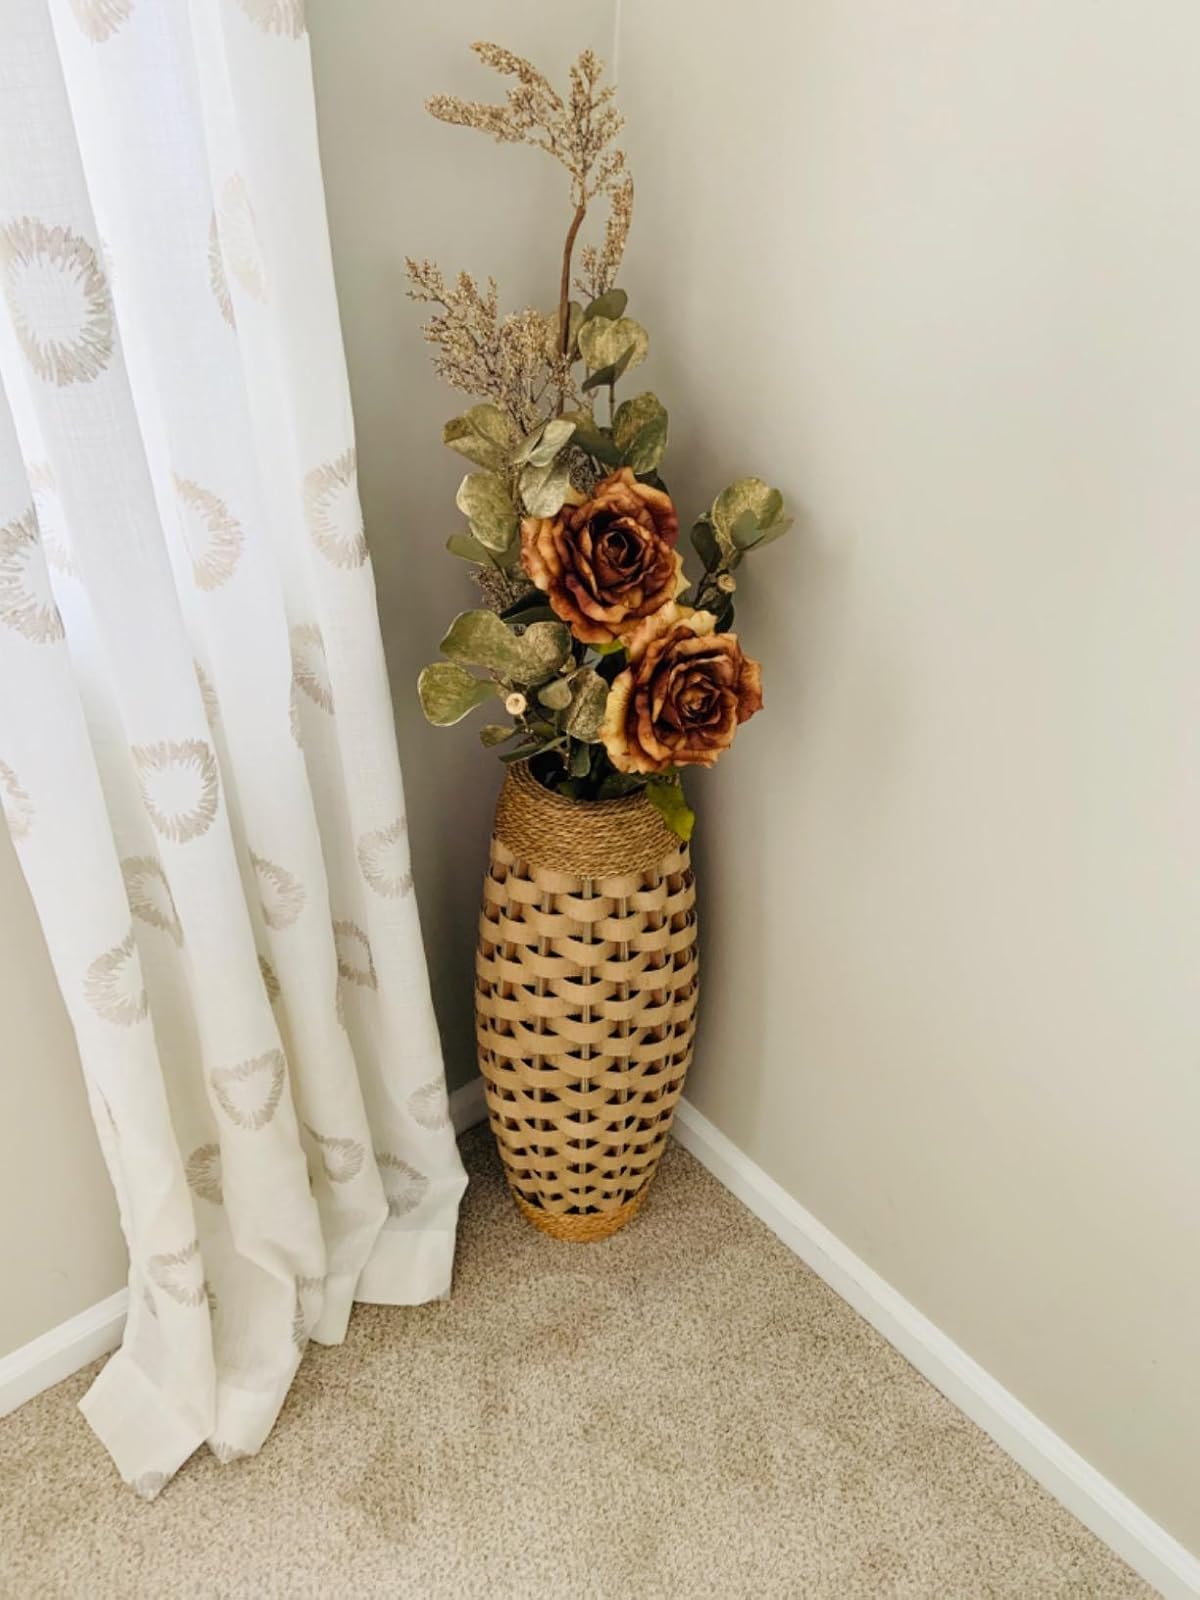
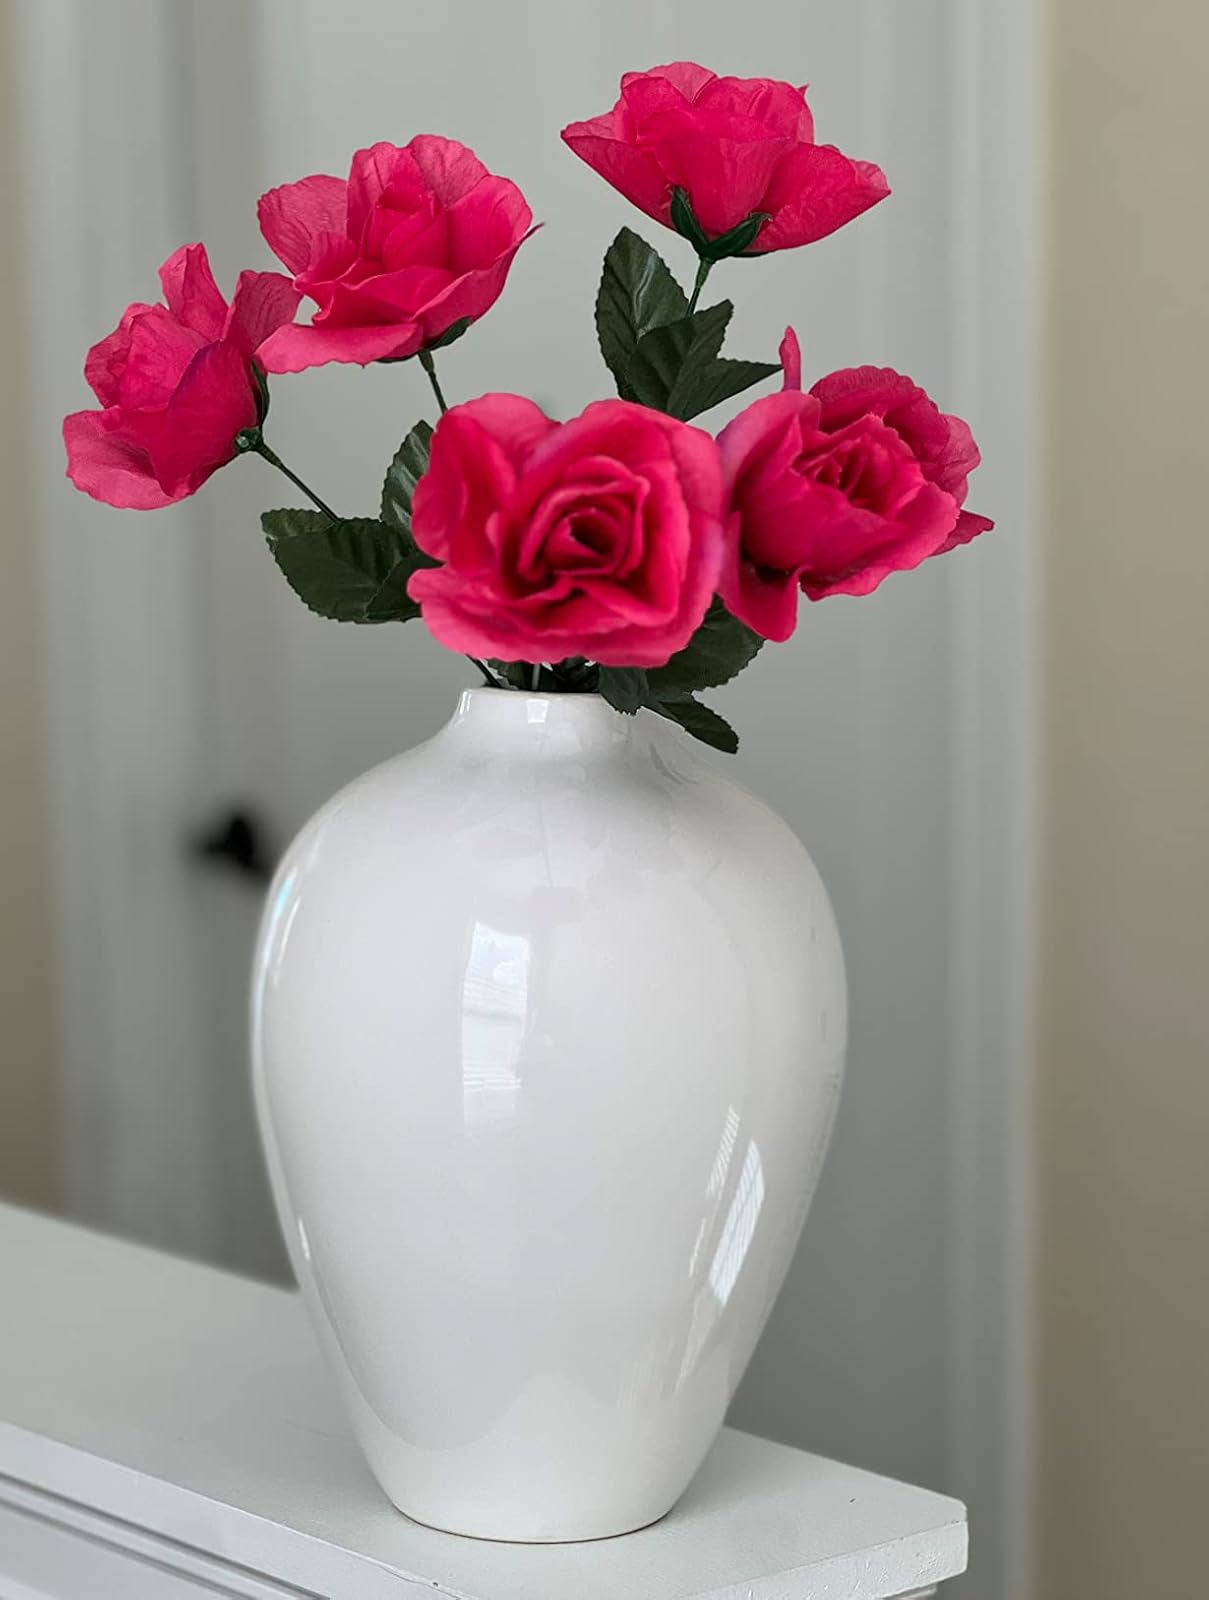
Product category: vase
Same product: no